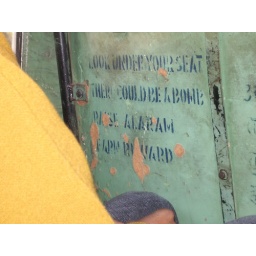
The sign reads &amp;quot;Look under you seat there could be a bomb, raise alarm, earn reward&amp;quot;